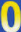
Number: 0